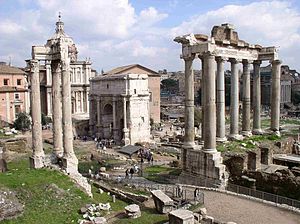
Antikkens Rom
Forum Romanum, det antikke Roms centrum, som det ser ud i dag.
Rom var en af de største og vigtigste byer i Antikken. Den var hovedstad for en række større og større statsdannelser: det romerske kongedømme, den romerske republik og til sidst det romerske kejserrige. Efterhånden kom den romerske stat og civilisation til at dominere hele Middelhavsområdet og store dele af Europa.